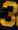
Number: 3